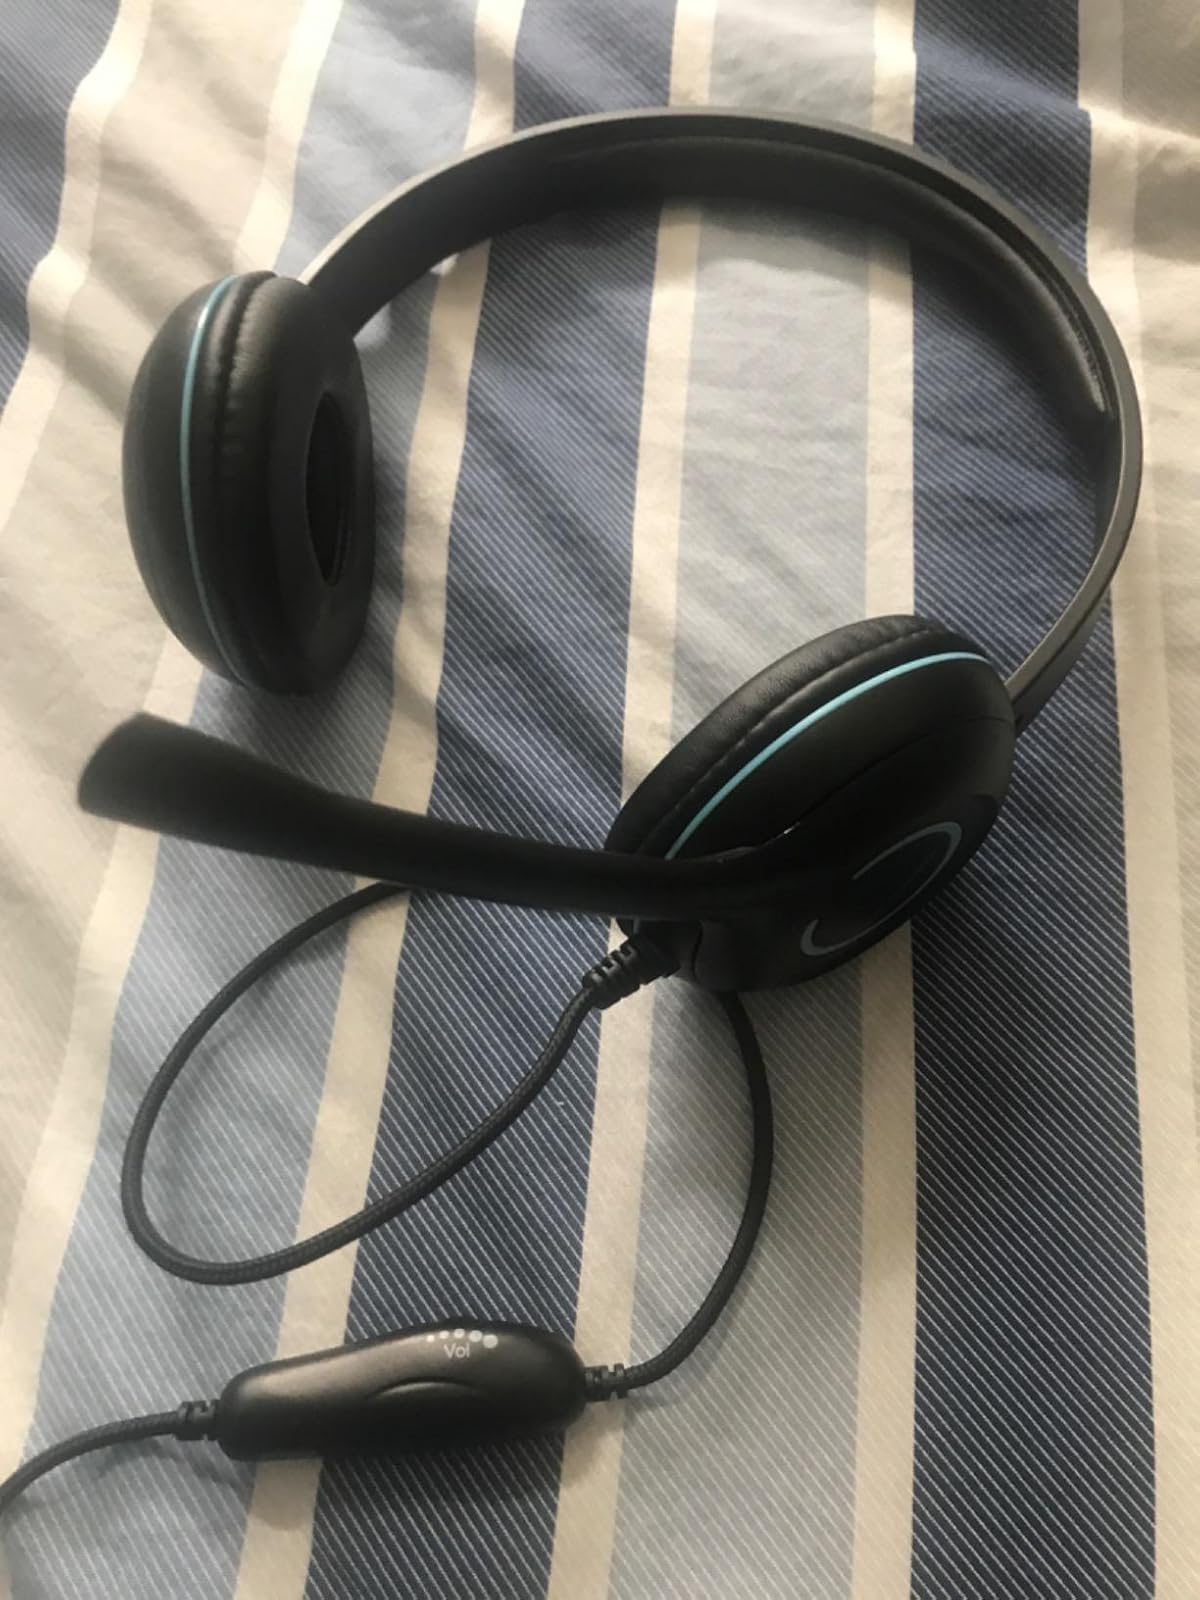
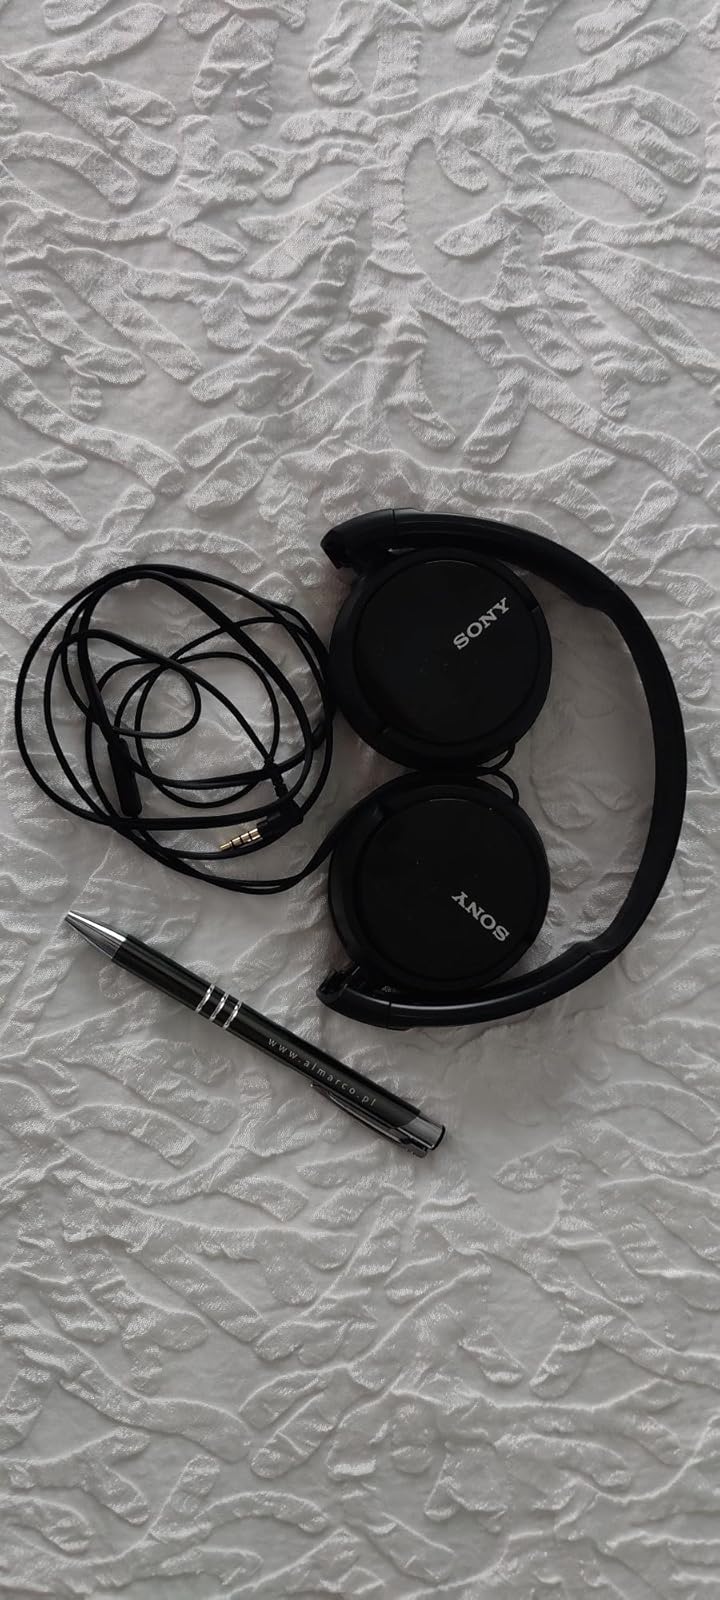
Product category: headphones
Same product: no